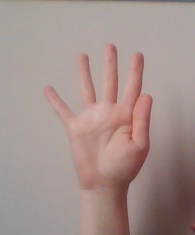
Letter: sheen